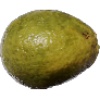
Label: Guava 1